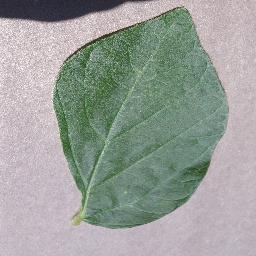
Label: Soybean___healthy